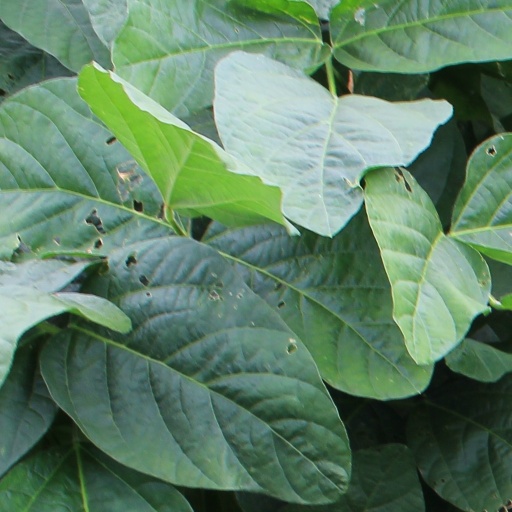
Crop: soybean